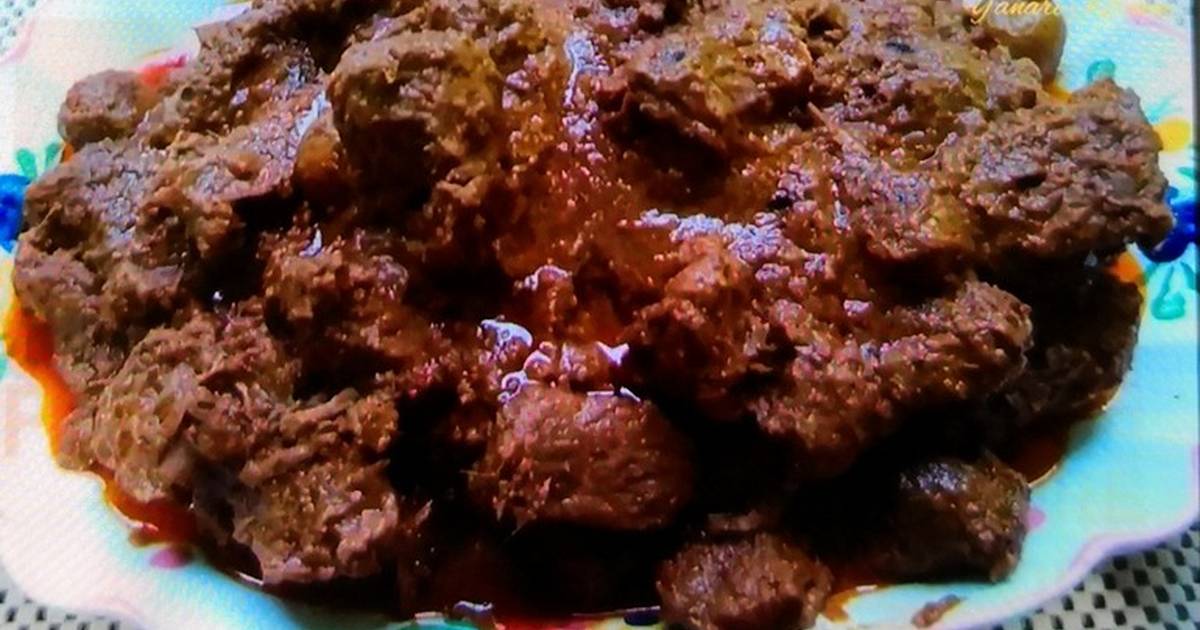
Label: daging_rendang